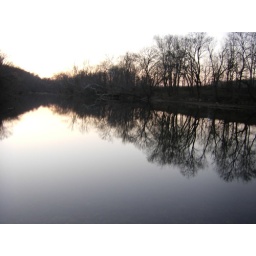
The view of the river by our house (just a 1/4 mile away)